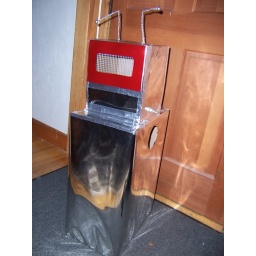
Spray paint wasn't good enough, Cathy wrapped the box in shiny paper. Looks much better.